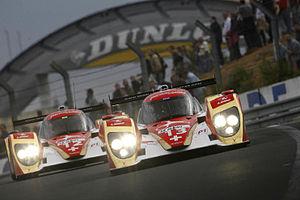
Rebellion Racing est une écurie suisse de course automobile.